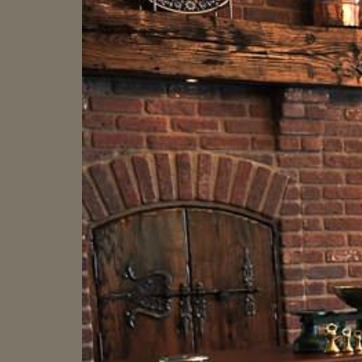
Material: brick